Laban Seigmenn

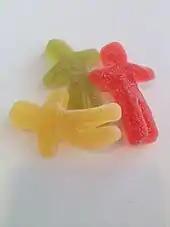
Laban Seigmenn.

Laban Seigmenn is a brand of sweets produced for the Norwegian market.